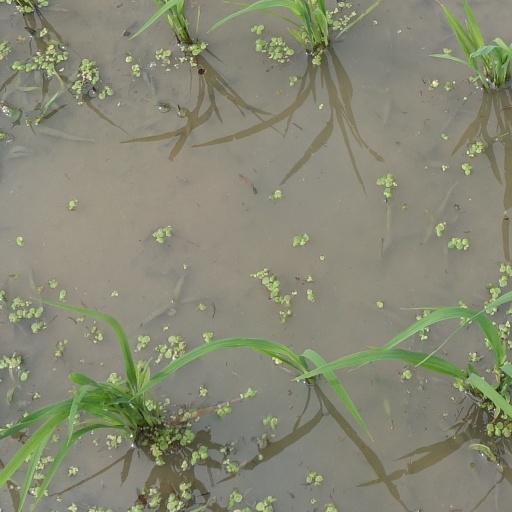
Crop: rice